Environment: real
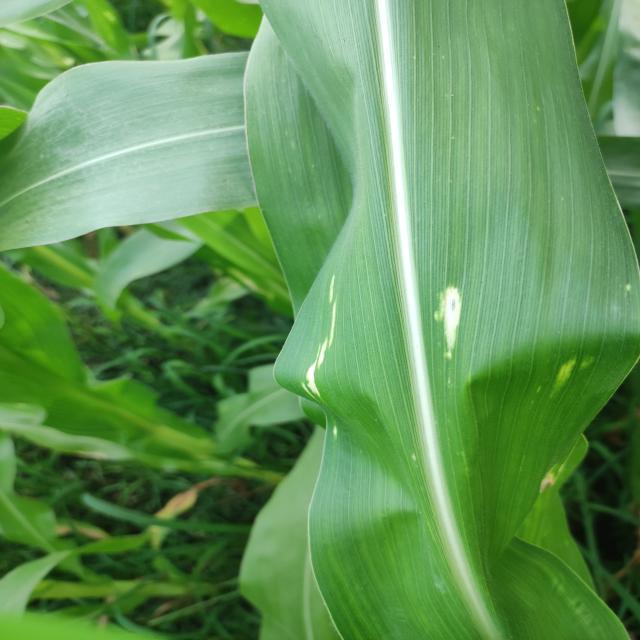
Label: northern_corn_leaf_blight